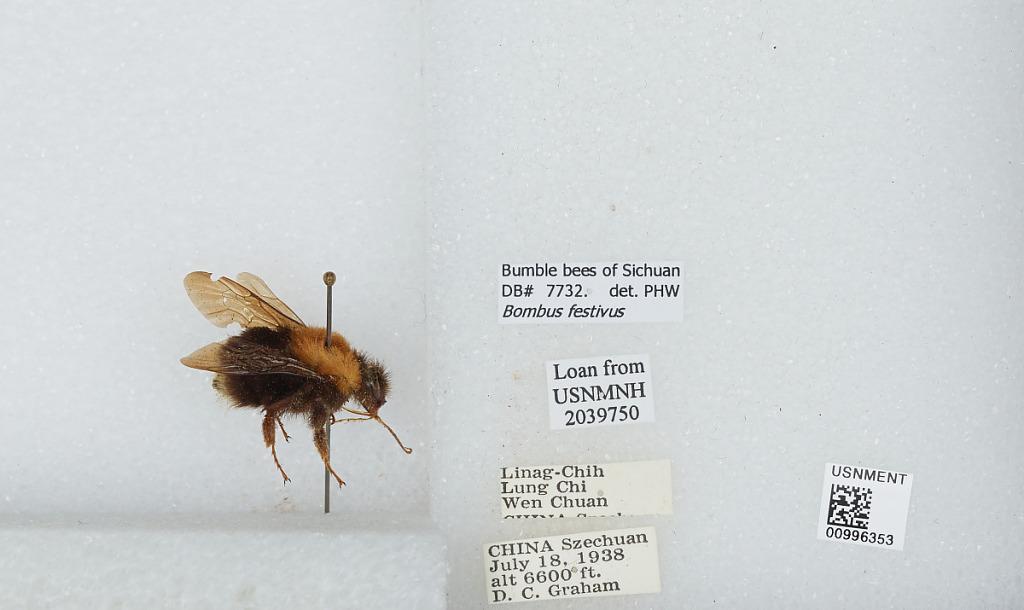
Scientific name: Bombus (Festivobombus) festivus Smith
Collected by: D. Graham
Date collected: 1938-7-18
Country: China
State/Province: Sichuan
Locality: Linag-Chih, Lung Chi, Wen Chuan
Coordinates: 31.5667, 103.536
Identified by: W., P. H.